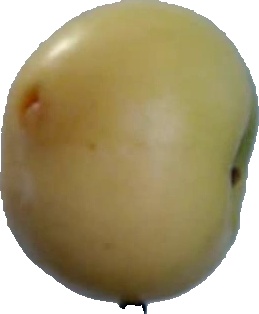
Label: apple_6